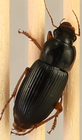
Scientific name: Harpalus pensylvanicus
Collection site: Konza Prairie Agroecosystem NEON (KONA), plot KONA_001